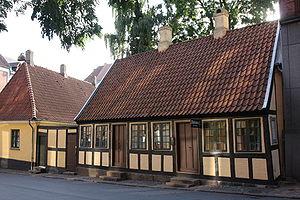
Les lieux de mémoire littéraires, dans l'acception ordinaire de l'expression, moins large que la définition adoptée par Pierre Nora, désignent les lieux marqués par le souvenir d'une présence d'un écrivain ou d'un événement lié à la littérature.
Odense, parfois francisée en Odensée, est une commune de la région du Danemark du Sud issue de la réforme communale de 2007. La ville d'Odense en est le siège, et comptait à elle seule 179 601 habitants en 2019.
Hans Christian Andersen est un romancier, dramaturge, conteur et poète danois, célèbre pour ses nouvelles et ses « contes de fées ».